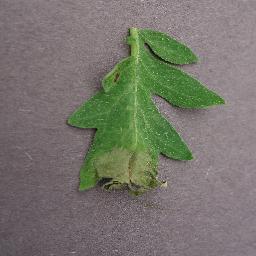
Label: Tomato___Late_blight